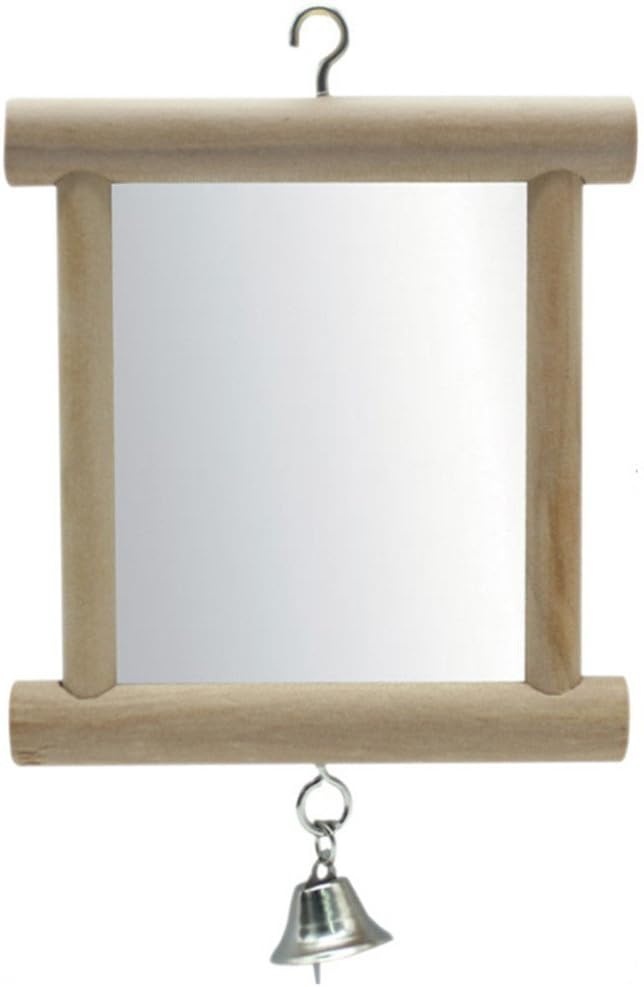
Hypeety Pet Bird Mirror with Bell Interactive Parrot Toy for Parrot Macaw African Greys Budgies Cockatoo Parakeet Cockatiels Conure Lovebird Cage Bells Mirror (C)
About this item Sturdy and reliable, there is no need to worry about your little furry friends breaking their toy or harming themselves. Bird can see the themseves appearance in the mirror, give him great fun. Colorful, beautiful, your parrot will surely enjoy it. Keeps your intelligent feathered pets entertained for hours and hours. The mirror encourages them to interact with their reflections. The mirror design to satisfy pet curiosity and attract their attention so that make them busy and spend the boring time when they stay at home alone. For a single pet bird, a mirror may make him feel less lonely as he sees a friend in the mirror. The bells provide even more mental and physical stimulation.
Brand: Hypeety
Category: Animals & Pet Supplies > Pet Supplies > Bird Supplies > Bird Toys > Mirrors